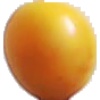
Label: cherry_wax_yellow